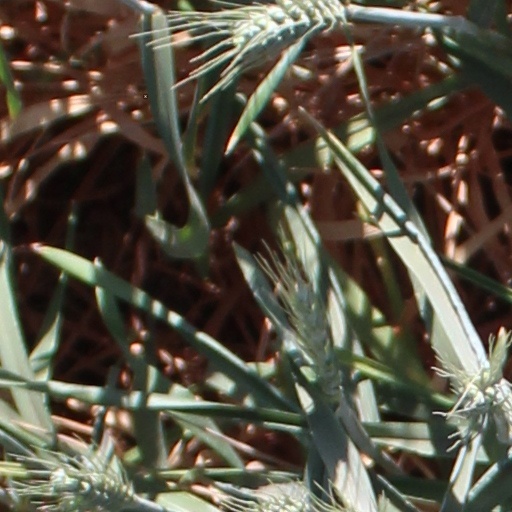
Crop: wheat